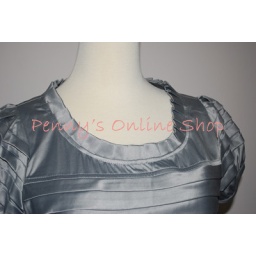
horizontal pleated dress in gray neckline